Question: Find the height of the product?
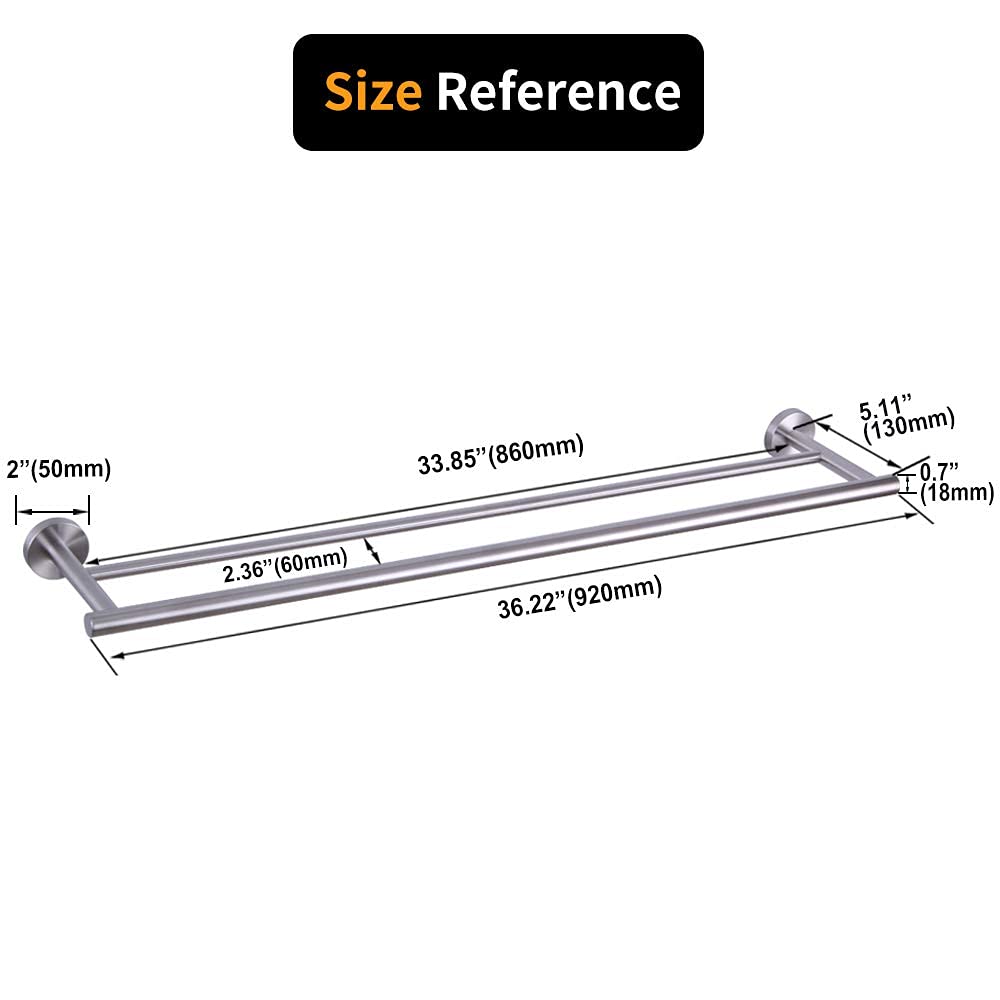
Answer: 50.0 millimetre